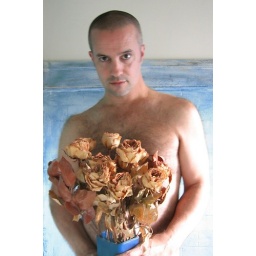
flowers in the bathroom